Colossus-class battleship (1910)

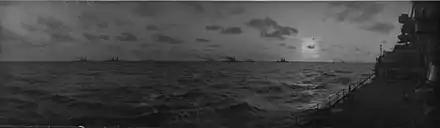
The 1st Battle Squadron at sea, April 1915

Between 17 and 20 July 1914, the sisters took part in a test mobilisation and fleet review as part of the British response to the July Crisis. Afterwards, they were ordered to proceed with the rest of the Home Fleet to Scapa Flow to safeguard the fleet from a possible surprise attack by the Imperial German Navy. After the British declaration of war on Germany on 4 August, the Home Fleet was reorganised as the Grand Fleet, and placed under the command of Admiral Jellicoe. According to pre-war doctrine, the role of the Grand Fleet was to fight a decisive battle against the German High Seas Fleet. This grand battle was slow to happen, however, because of the Germans' reluctance to commit their battleships against the superior British force. As a result, the Grand Fleet spent its time training in the North Sea, punctuated by the occasional mission to intercept a German raid or major fleet sortie. In November 1915, "Colossus" became the flagship of the 5th Division of the 1st BS.